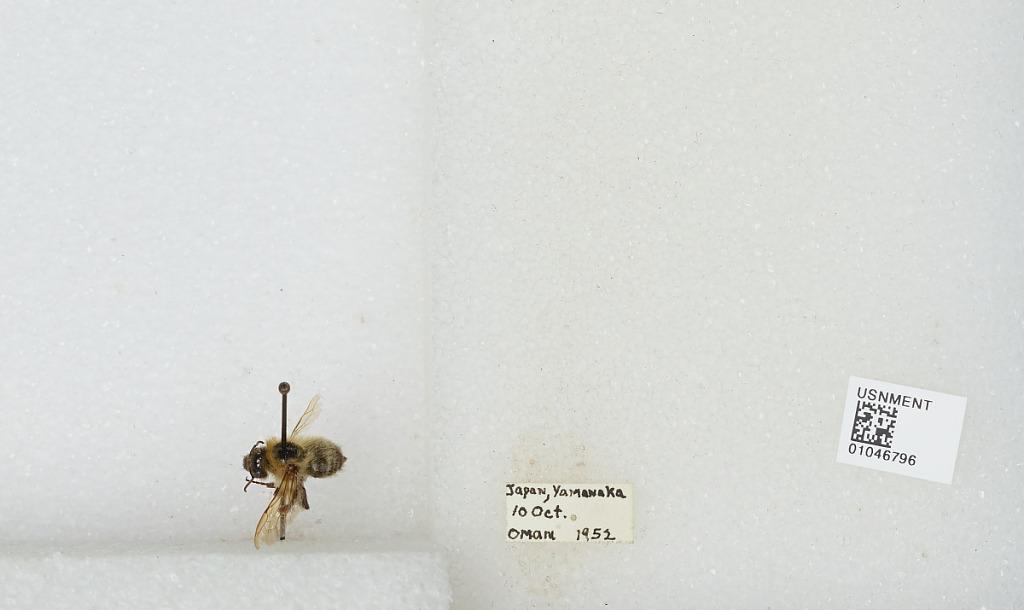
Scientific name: Bombus sp.
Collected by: Oman
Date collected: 1952-10-10
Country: Japan
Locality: Yamanaka